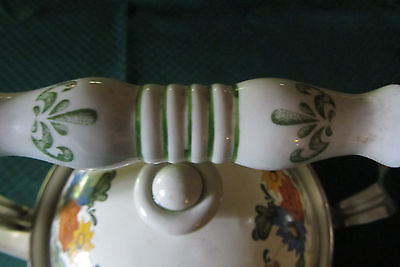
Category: kettle